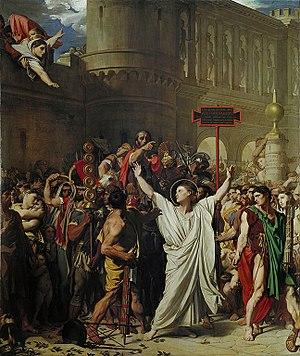
La cathédrale Saint-Lazare d'Autun est une cathédrale catholique située à Autun, dans le département français de Saône-et-Loire et la région Bourgogne-Franche-Comté.
Symphorien d'Autun est un martyr chrétien, mort vers 178. Saint de l’Église catholique, il est fêté le 22 août.